Panguitch, Utah

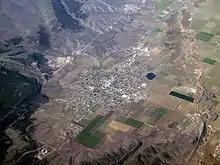
Aerial photo of Panguitch,November 2010

Panguitch is located on the western edge of Garfield County at (37.822234, -112.434650), in the valley of the Sevier River. U.S. Route 89 passes through the center of town, leading north to Junction and south to Orderville. Utah State Route 143 leads southwest from Panguitch to Panguitch Lake in Dixie National Forest.